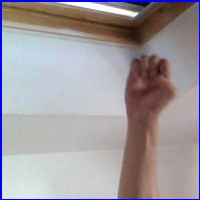
Letra: E